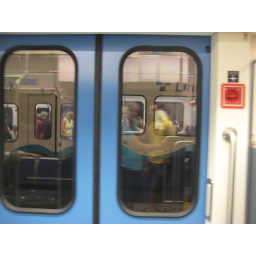
Passing another train in the bus tunnel